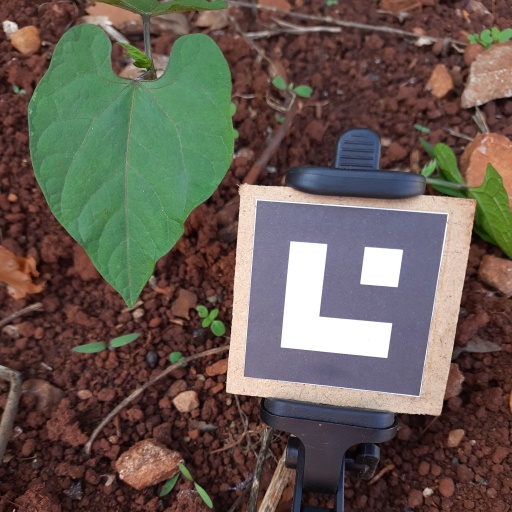
Observations: wavy surface, no eating holes, under shade